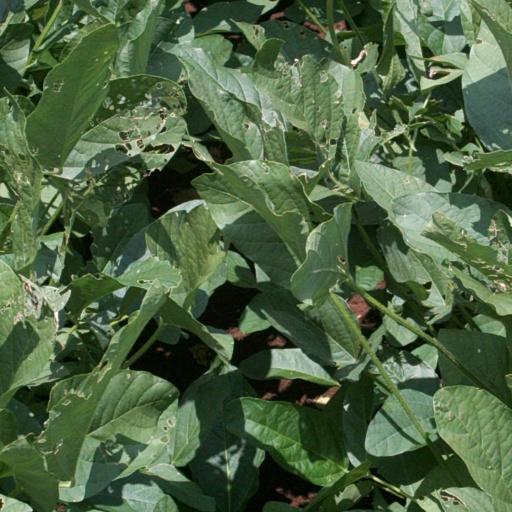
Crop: soybean